Gỏi cuốn

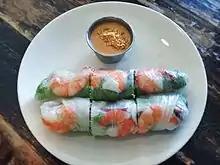
Gỏi cuốn with peanut sauce

The "bánh tráng" (rice paper) is dipped in water, then laid flat on a plate with the desired amount of ingredients placed on top. The fresh "gỏi cuốn" is then rolled up and ready to be eaten. "Gỏi cuốn" can be served with "tương xào" (also known as hoisin sauce), which consists of ground "tương" ("tương đen" or "tương xay") and mixed coconut water (or broth), before being stir-fried with garlic and some sugar and then sprinkled with chili powder and ground peanuts. Alternatively, "gỏi cuốn" can be served with peanut sauce or other Vietnamese dipping sauces, such as "nước chấm", a condiment based on fish sauce.